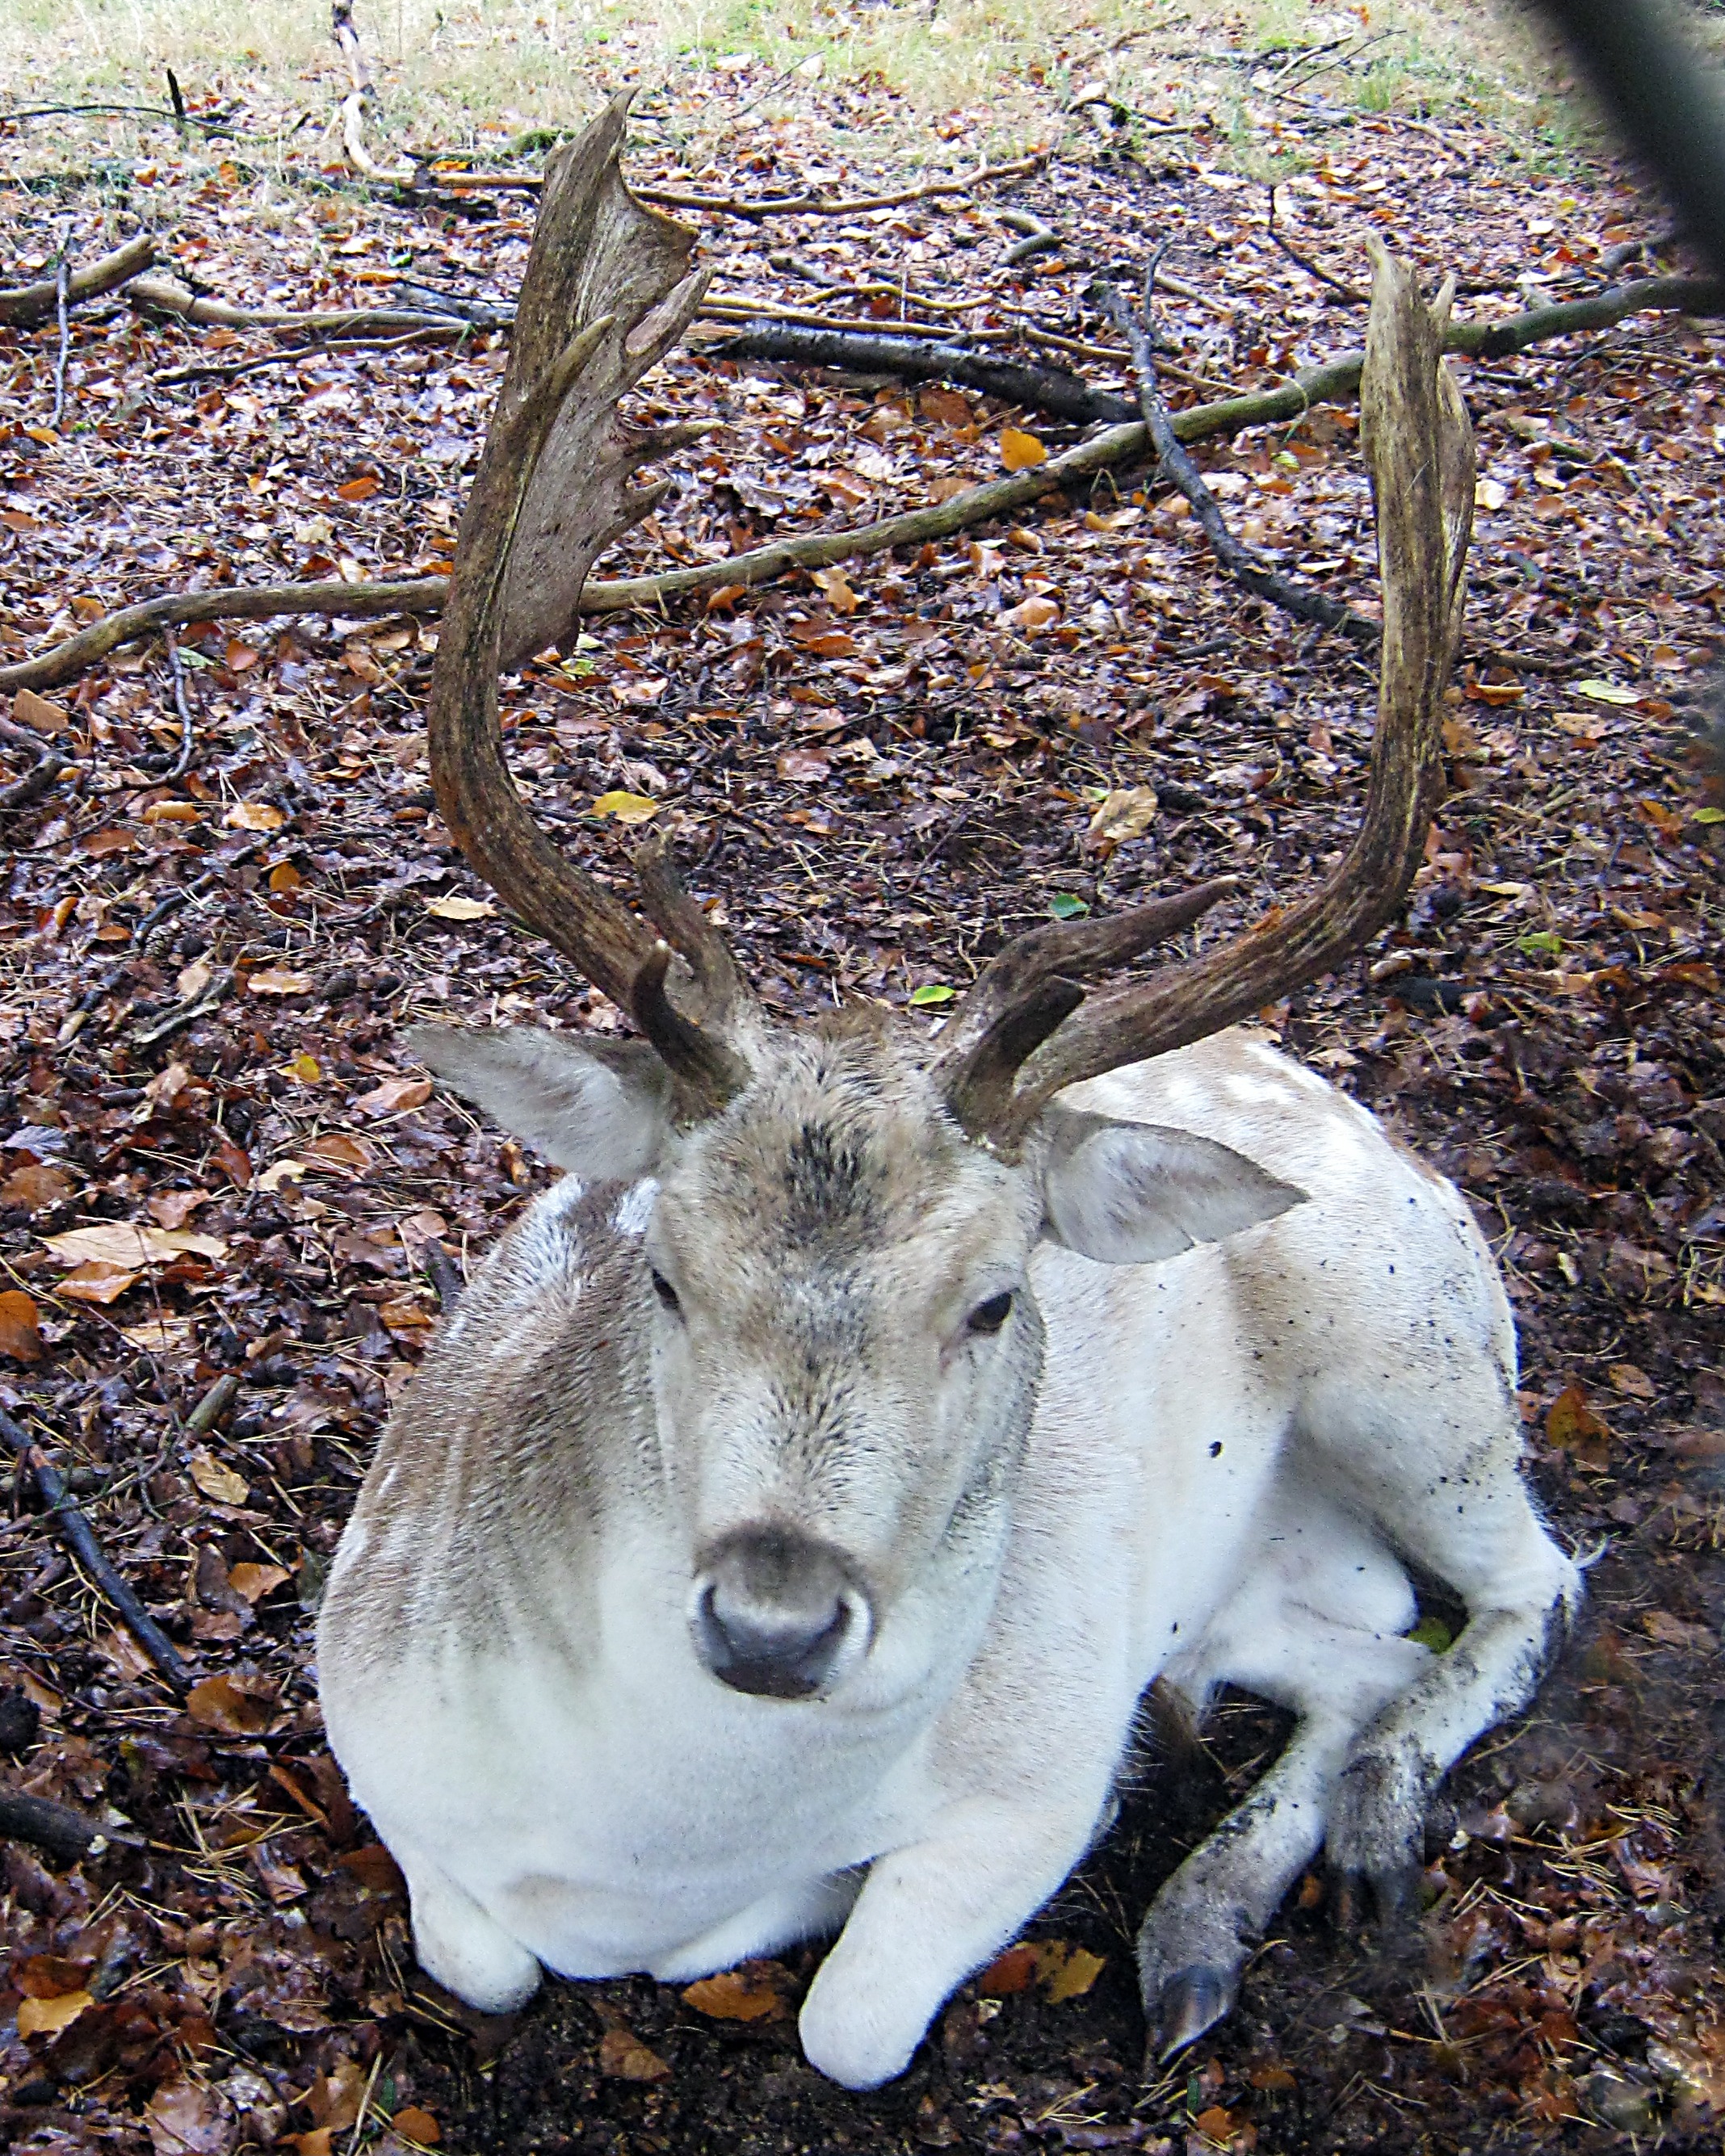
wildlife, deer, horn, fur, mammal, fauna, antler, graze, forestry, vertebrate, lying, hunting, fallow deer, scoop, stains, wildlife park, white tailed deer